Cecil Rhodes

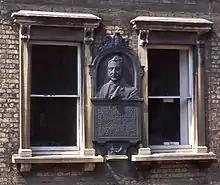
A portrait bust of Rhodes on the first floor of No. 6 King Edward Street marks the place of his residence whilst in Oxford.

In 1873, Rhodes left his farm field in the care of his business partner, Rudd, and sailed for England to study at university. He was admitted to Oriel College, Oxford, but stayed for only one term in 1874. He returned to South Africa and did not return for his second term at Oxford until 1876. He was greatly influenced by John Ruskin's inaugural lecture at Oxford, which reinforced his own attachment to the cause of British imperialism.